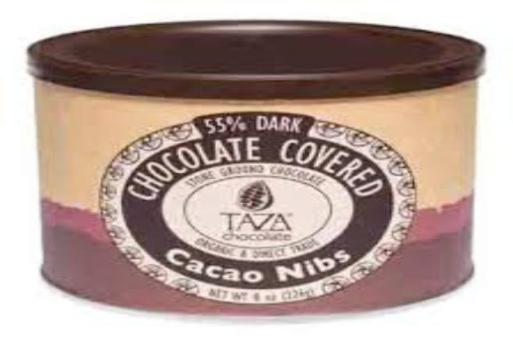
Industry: Food